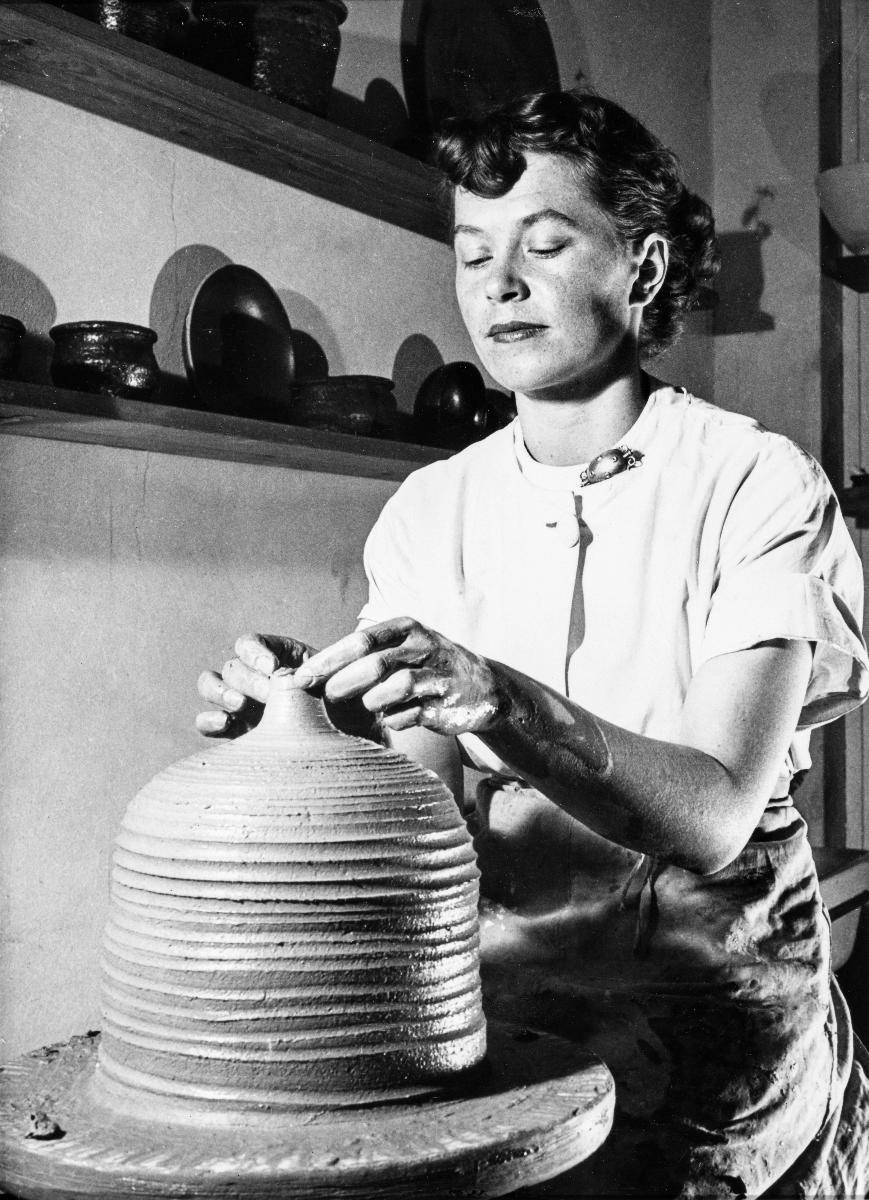
Keramiikkataiteilija Raija Tuumi 1950-luvulla
Finnish ceramist Raija Tuumi in 1950's
sisällön kuvaus: Keraamikko ja Arabian taideosaston taiteilija Raija Tuumi 1950-luvulla. content description: Raija Tuumi, Finnish ceramist and artist of the Arabia Art Department, in 1950's.
Kuvaaja: Pietinen, kuvaaja
Vuosi: 1900
Paikka: Suomi
Aiheet: Tuumi, Raija; henkilöt; taideteollisuus; muotoilu; muotoilijat; keramiikkataide; keramiikkataiteilijat; dreijaus; persons; industrial art; design (artistic creation); designers (artists); ceramic art; ceramic artists; wheel throwing; personer (individer); konstindustri; formgivning; formgivare; keramikkonst; keramiker; drejning